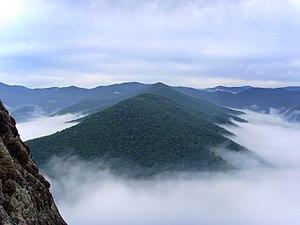
Helong est une ville-district de la province du Jilin en Chine. Elle est placée sous la juridiction administrative de la préfecture autonome coréenne de Yanbian.